George Corwin

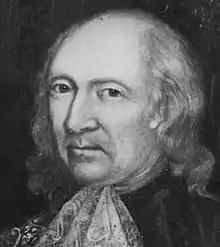

George Corwin (February 26, 1666 – April 12, 1696) was the High Sheriff of Essex County, Massachusetts during the Salem witch trials, for which he signed warrants for the arrest and execution of those condemned of witchcraft.